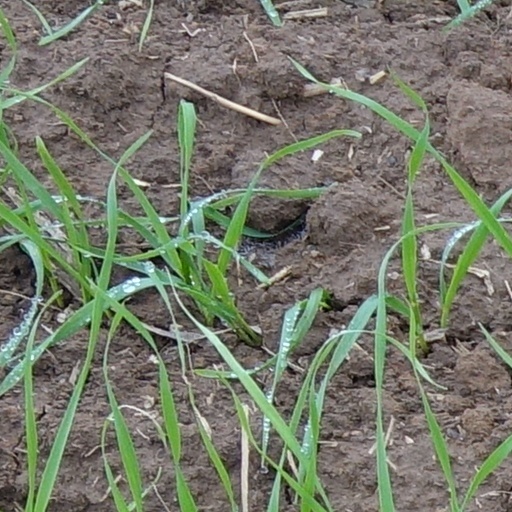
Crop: wheat